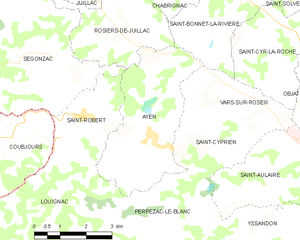
Ayen, Aiént en occitan, est une commune française du département de la Corrèze, dans la région Nouvelle-Aquitaine, en France.